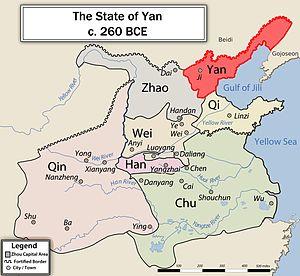
Yan était un État de la Chine pendant la dynastie Zhou, les périodes des Printemps et des Automnes et des Royaumes combattants, c'est-à-dire du XIᵉ siècle av. J.-C. à - 222. Sa capitale était Liulihe puis Ji. Elle était parfois supplantée par Xiadu qui était alors probablement la plus grande ville du monde avec 300 000 habitants au IVᵉ siècle av. J.-C.